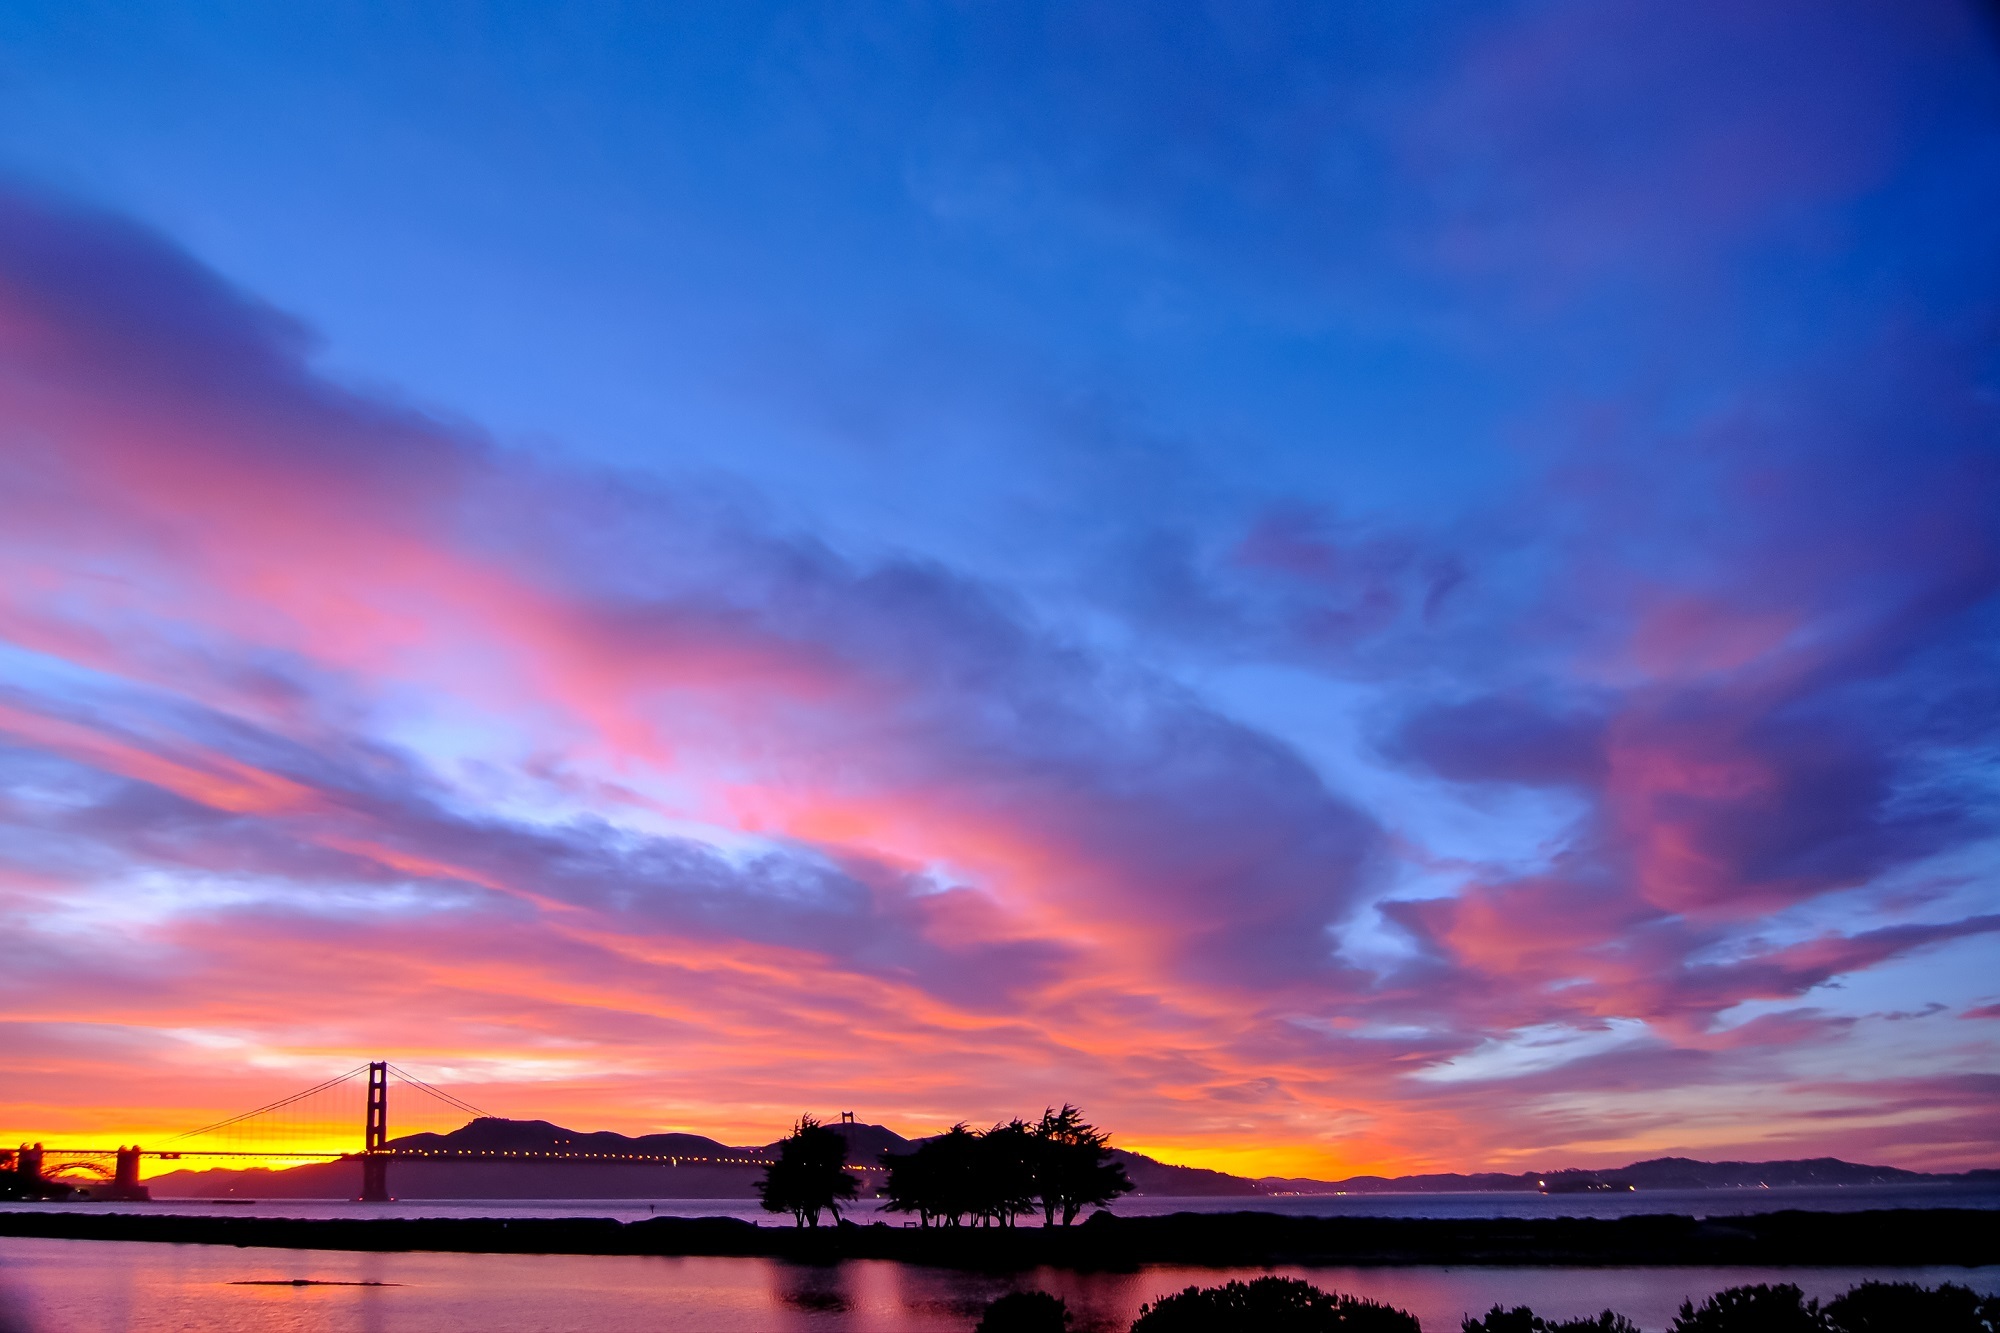
landscape, sea, water, horizon, cloud, architecture, sky, sunrise, sunset, morning, dawn, atmosphere, urban, monument, panorama, golden gate bridge, san francisco, dusk, evening, twilight, reflection, scenic, usa, bay, landmark, suspension, attraction, colorful, california, area, historical, afterglow, meteorological phenomenon, red sky at morning, golden gate national recreation